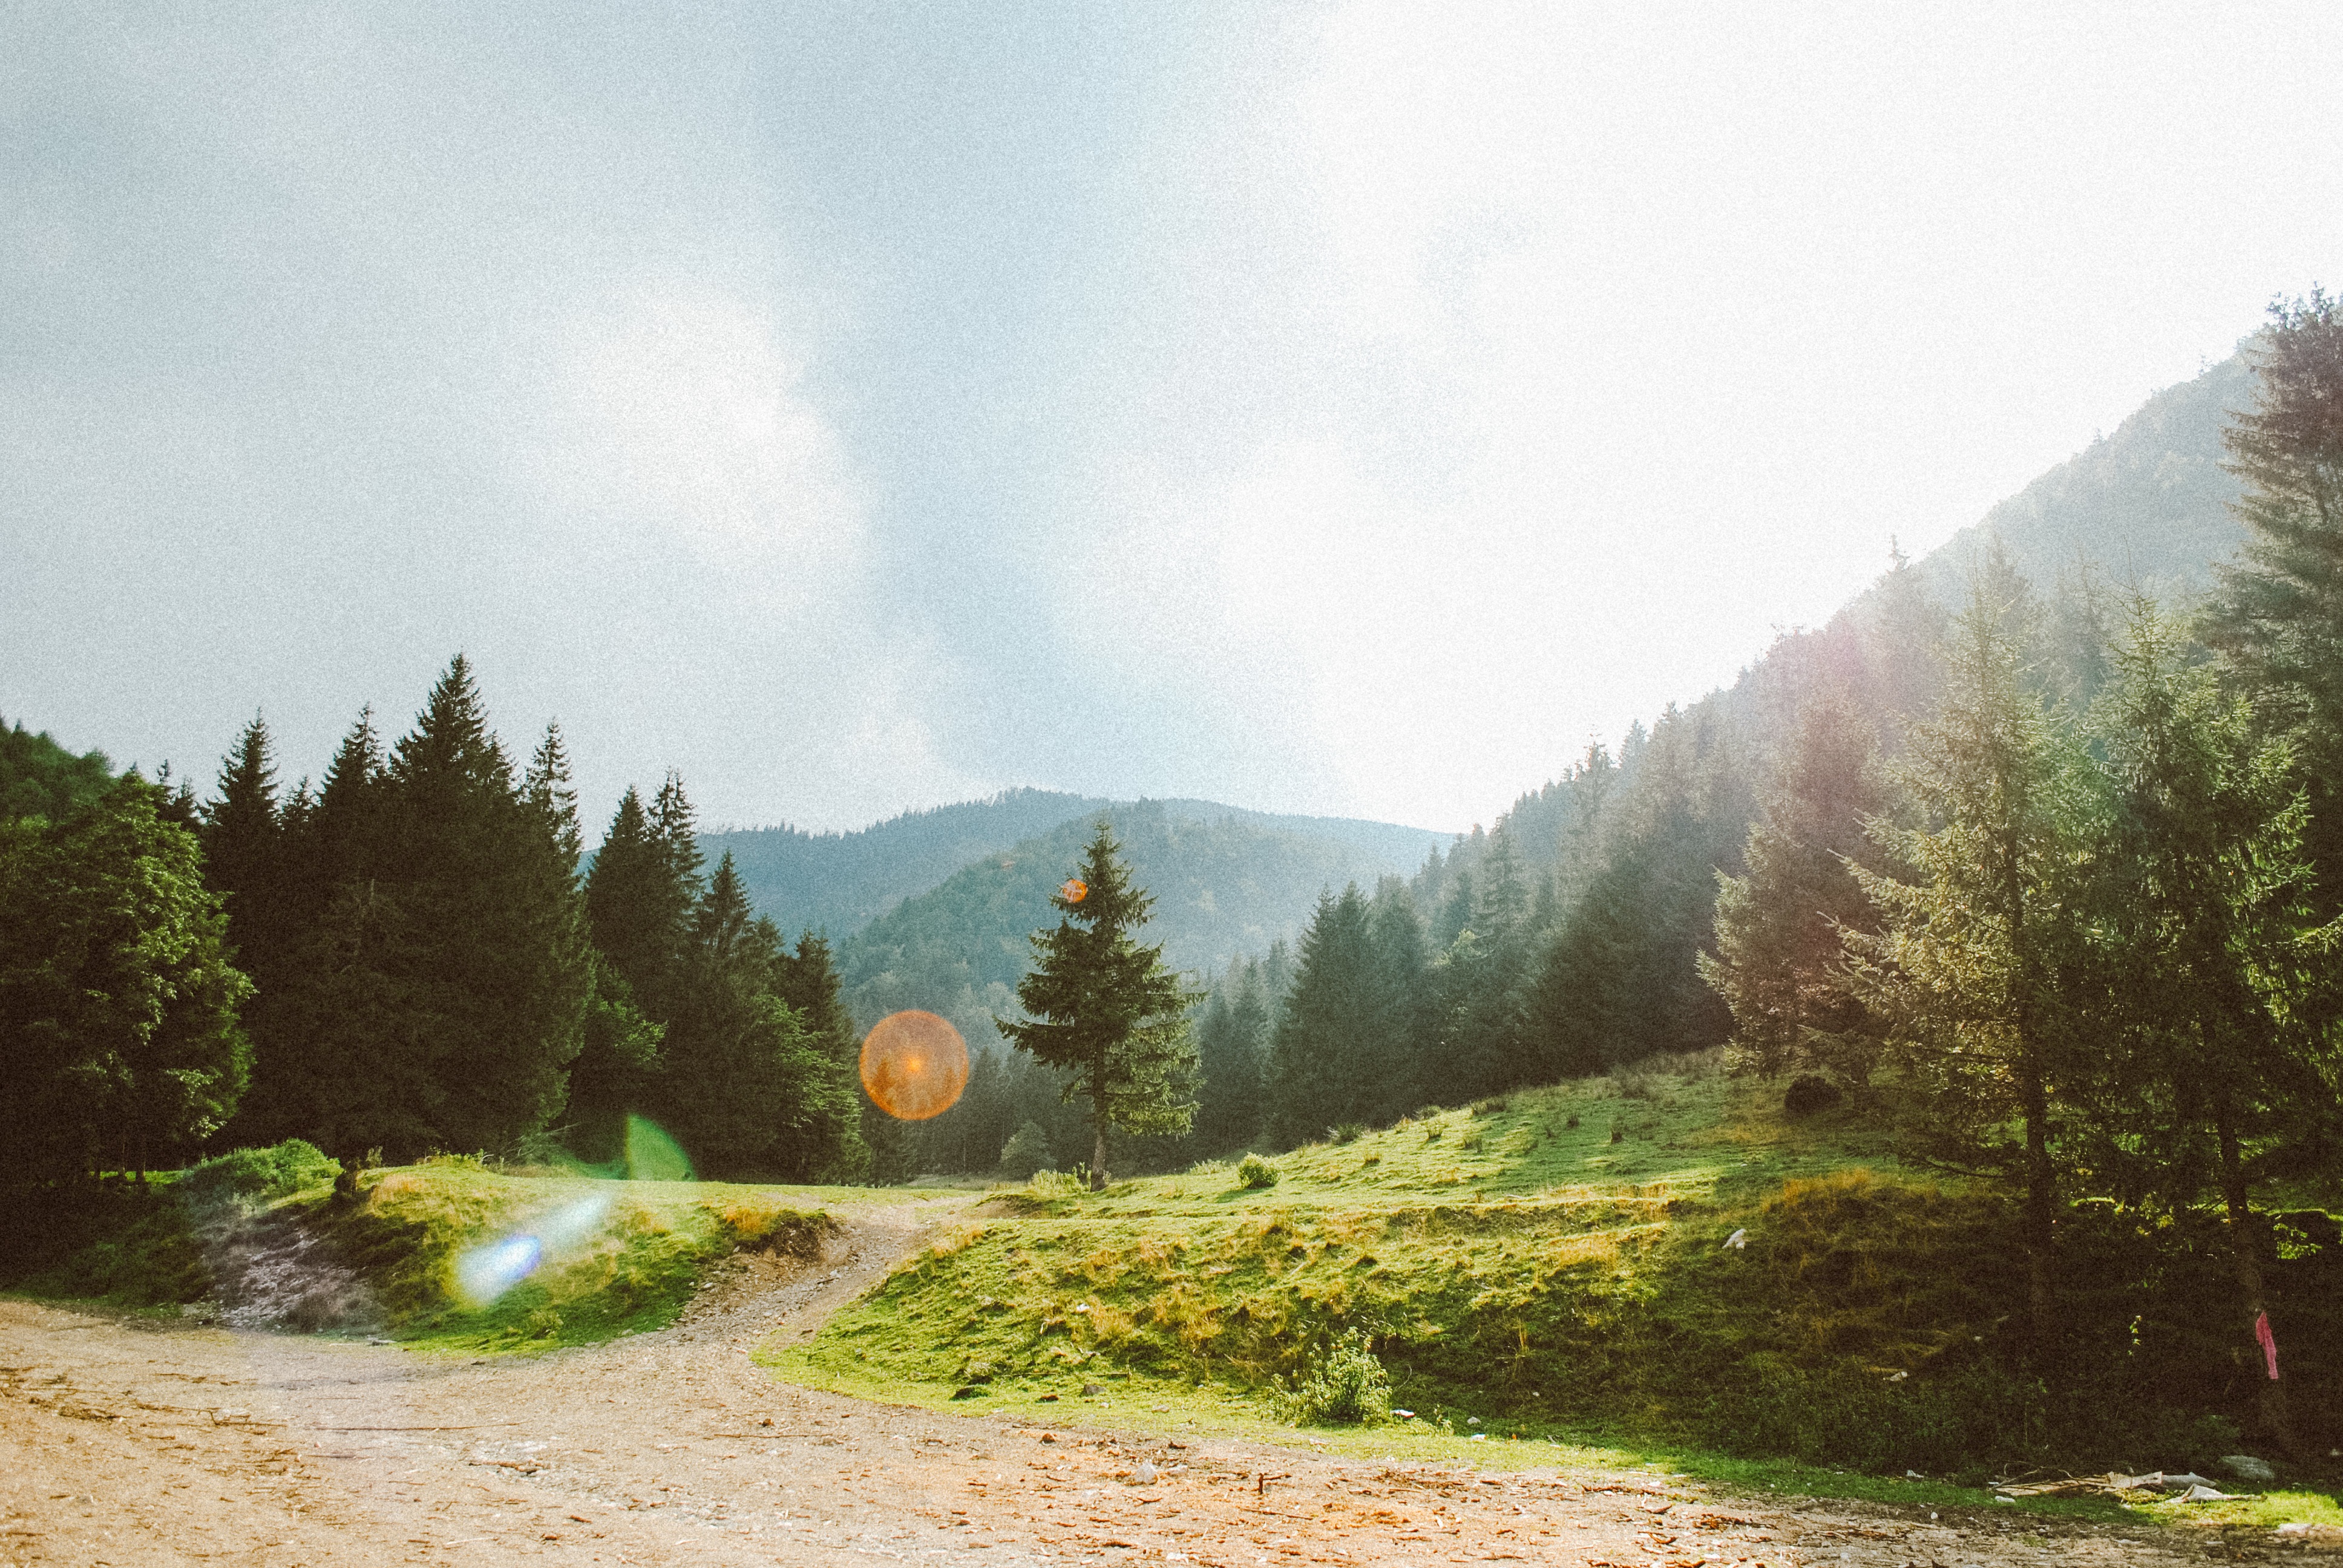
tree, nature, forest, wilderness, mountain, road, trail, meadow, morning, hill, valley, mountain range, dirt road, autumn, ridge, plateau, ecosystem, rural area, mountain pass, geographical feature, atmospheric phenomenon, mountainous landforms